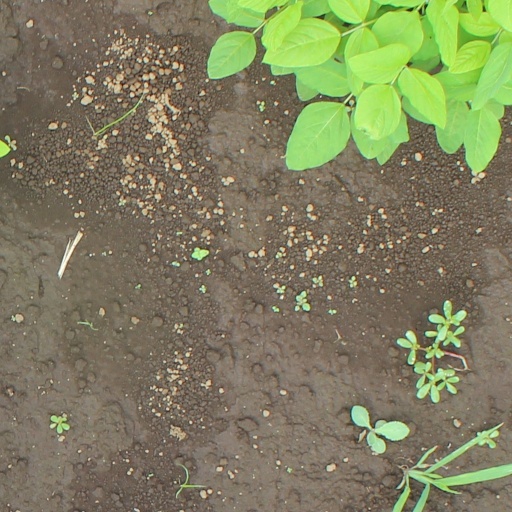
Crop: soybean